Great Elephant Census

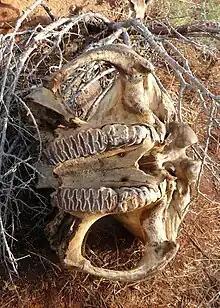
Elephant skull with removed tusks, killed by poachers, Voi area, Kenya

The final report was released on 31 August 2016 in Honolulu at the IUCN World Conservation Congress. Data collected showed a 30 percent decline in the population of African savanna elephant in 15 of the 18 countries surveyed. The reduction occurred between 2007 and 2014, representing a loss of approximately 144,000 elephants.